Ua Mau ke Ea o ka ʻĀina i ka Pono

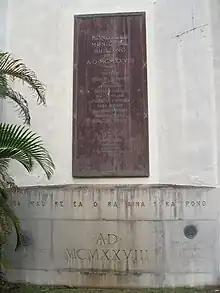
The phrase is engraved on the corner stone of Honolulu Hale, the Honolulu City Hall.

Some of the words in the phrase have additional meanings or connotations. In particular, "Ea" means not only "life" or "breath" but also "sovereignty". Hawaiian activists argue that "ea" refers specifically to sovereignty because of the circumstances at the time KamehamehaIII uttered it. Thus, an alternate translation is "The sovereignty of the land is perpetuated in righteousness."